The Host (novel)

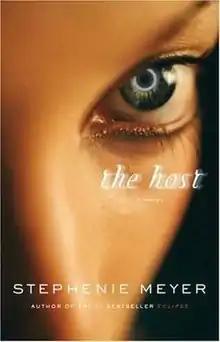
First edition cover

The Host is a 2008 science fiction romance novel by Stephenie Meyer. The book is about Earth, in a post-apocalyptic time, being invaded by a parasitic alien race known as "Souls", and follows one Soul's predicament when the consciousness of her human host refuses to give up her body.